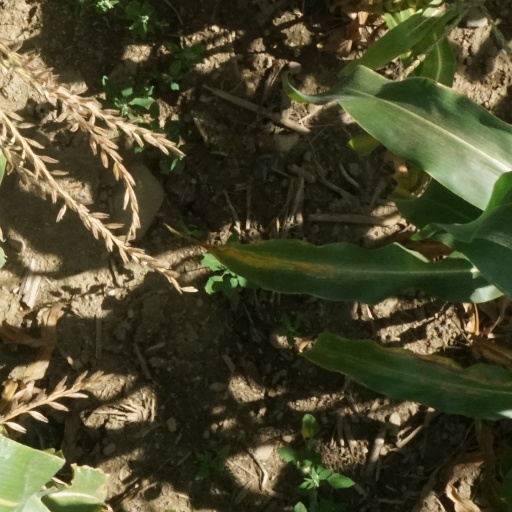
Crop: maize; corn